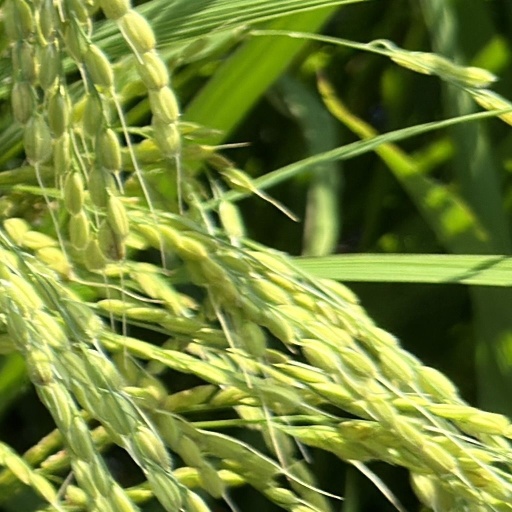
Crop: rice